A Steady Rain

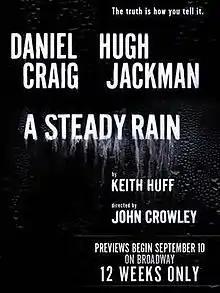
Poster for the Broadway production

A Steady Rain is a play by Keith Huff. With a plot similar to a real-life event involving Jeffrey Dahmer, it focuses on two Chicago policemen who inadvertently return Konerak Sinthasomphone, the 14 year old Laotian immigrant, to Dahmer - the cannibalistic serial killer who claims to be the child's uncle. When he later becomes the man's latest victim, the lifelong friendship of the two men is threatened when it becomes clear someone must bear responsibility for their egregious failure to assess the situation accurately. The play alternates between two separate monologues and present-moment dialogue scenes.